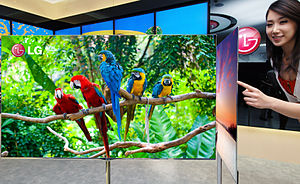
Sydkorea / Økonomi / Videnskab og teknologi
Et 3D OLED-tv lavet af koreanske LG Display, verdens største LCD- og OLED-oroducent.
Republikken Korea, også kaldet Sydkorea, er et land i Asien. Nordkorea er det eneste tilstødende land. Landet ligger på den sydlige del af den koreanske halvø mellem det Japanske Hav og det Gule Hav.